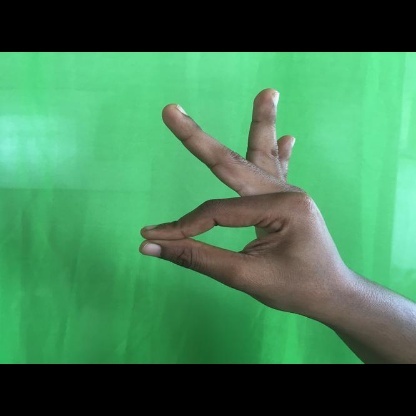
Mudra: Hamsasyam